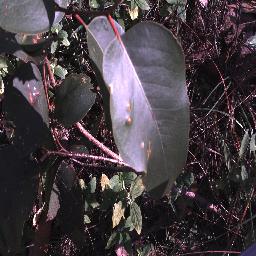
Label: negative